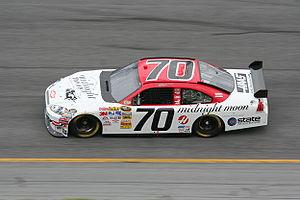
Jeremy Mayfield est un pilote américain de NASCAR participant à la Sprint Cup.